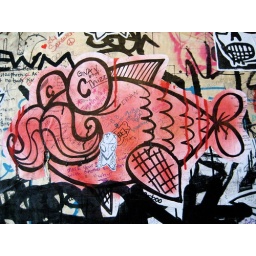
More Seattle street art, by the artist narboo.  It's a fish with an olde timey moustache!